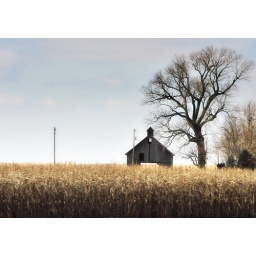
silhouettes against a white sky